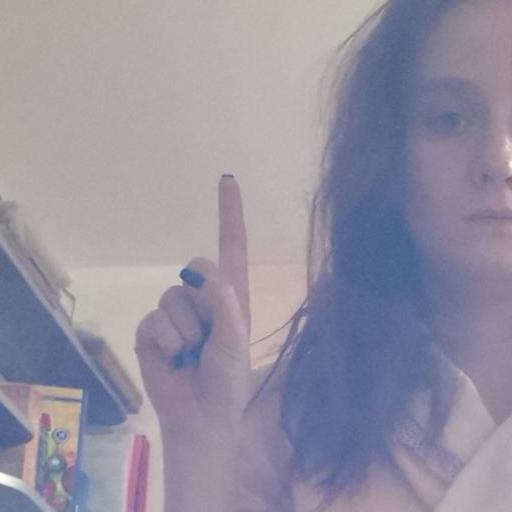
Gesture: one